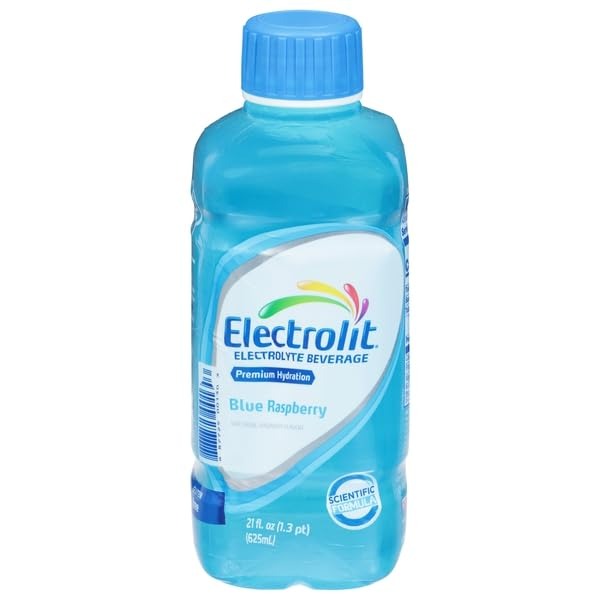
Item Name: Electrolit, Blue Raspberry, 21 Ounce
Product Description: Energy Drinks
Value: 21.0
Unit: Ounce

Price: 2.79